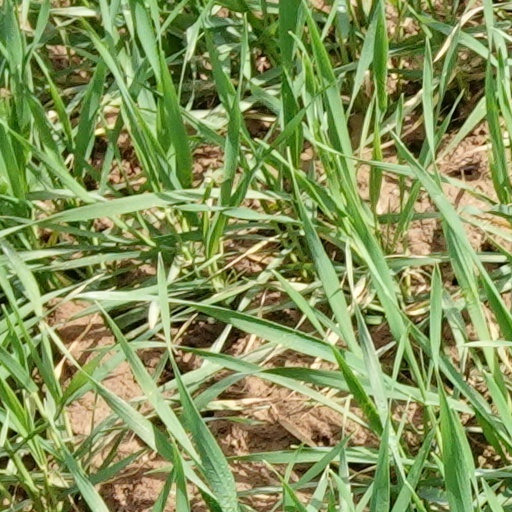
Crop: wheat